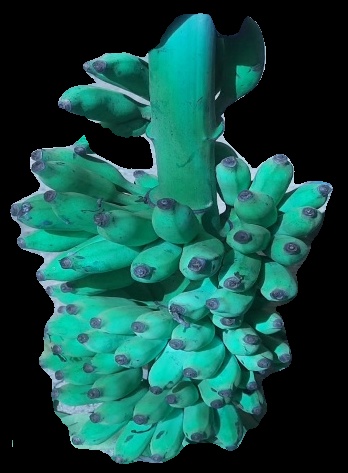
Variety: elakki-bale
Grade: grade3